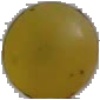
Label: white_grape